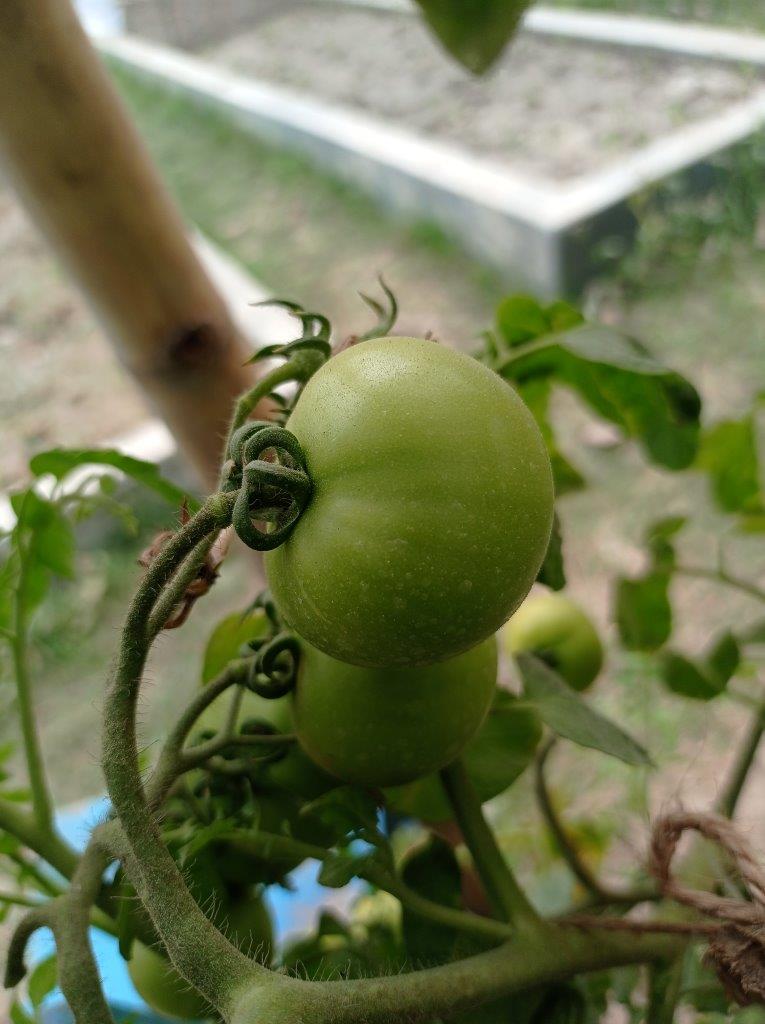
Maturity: Immature